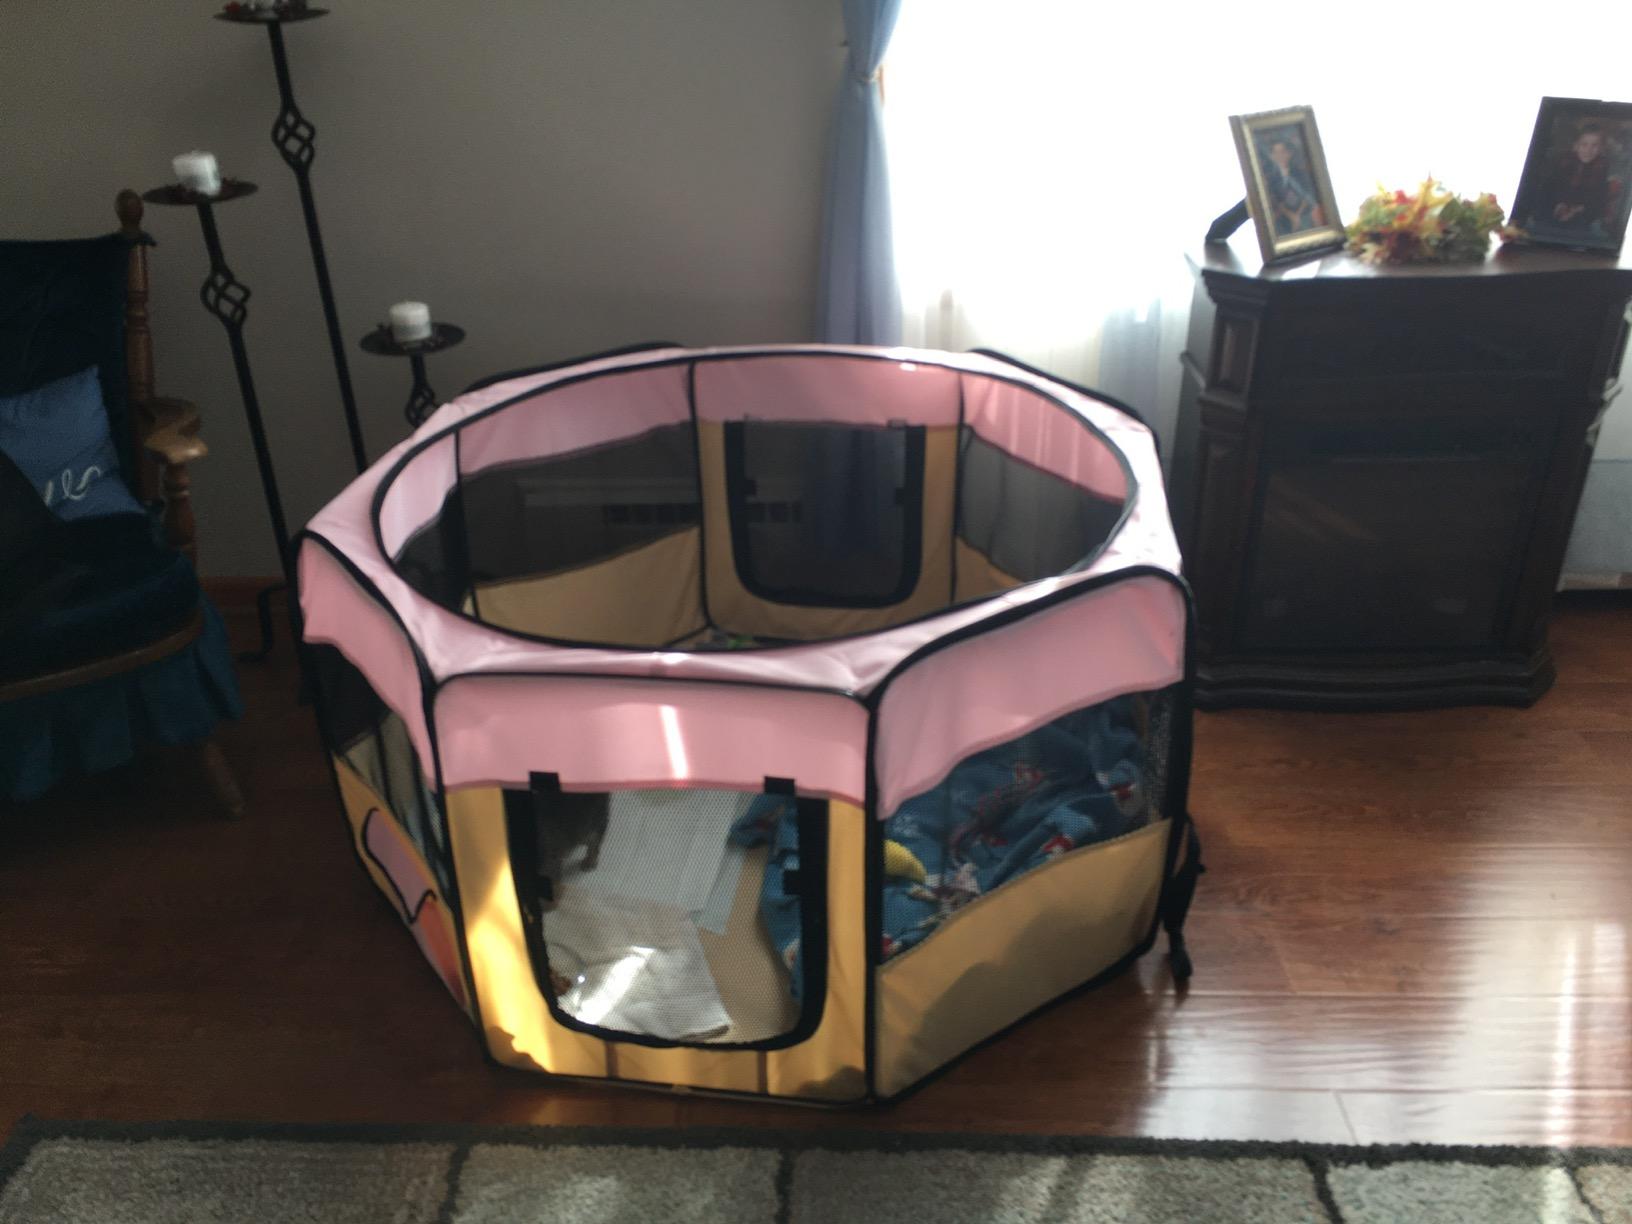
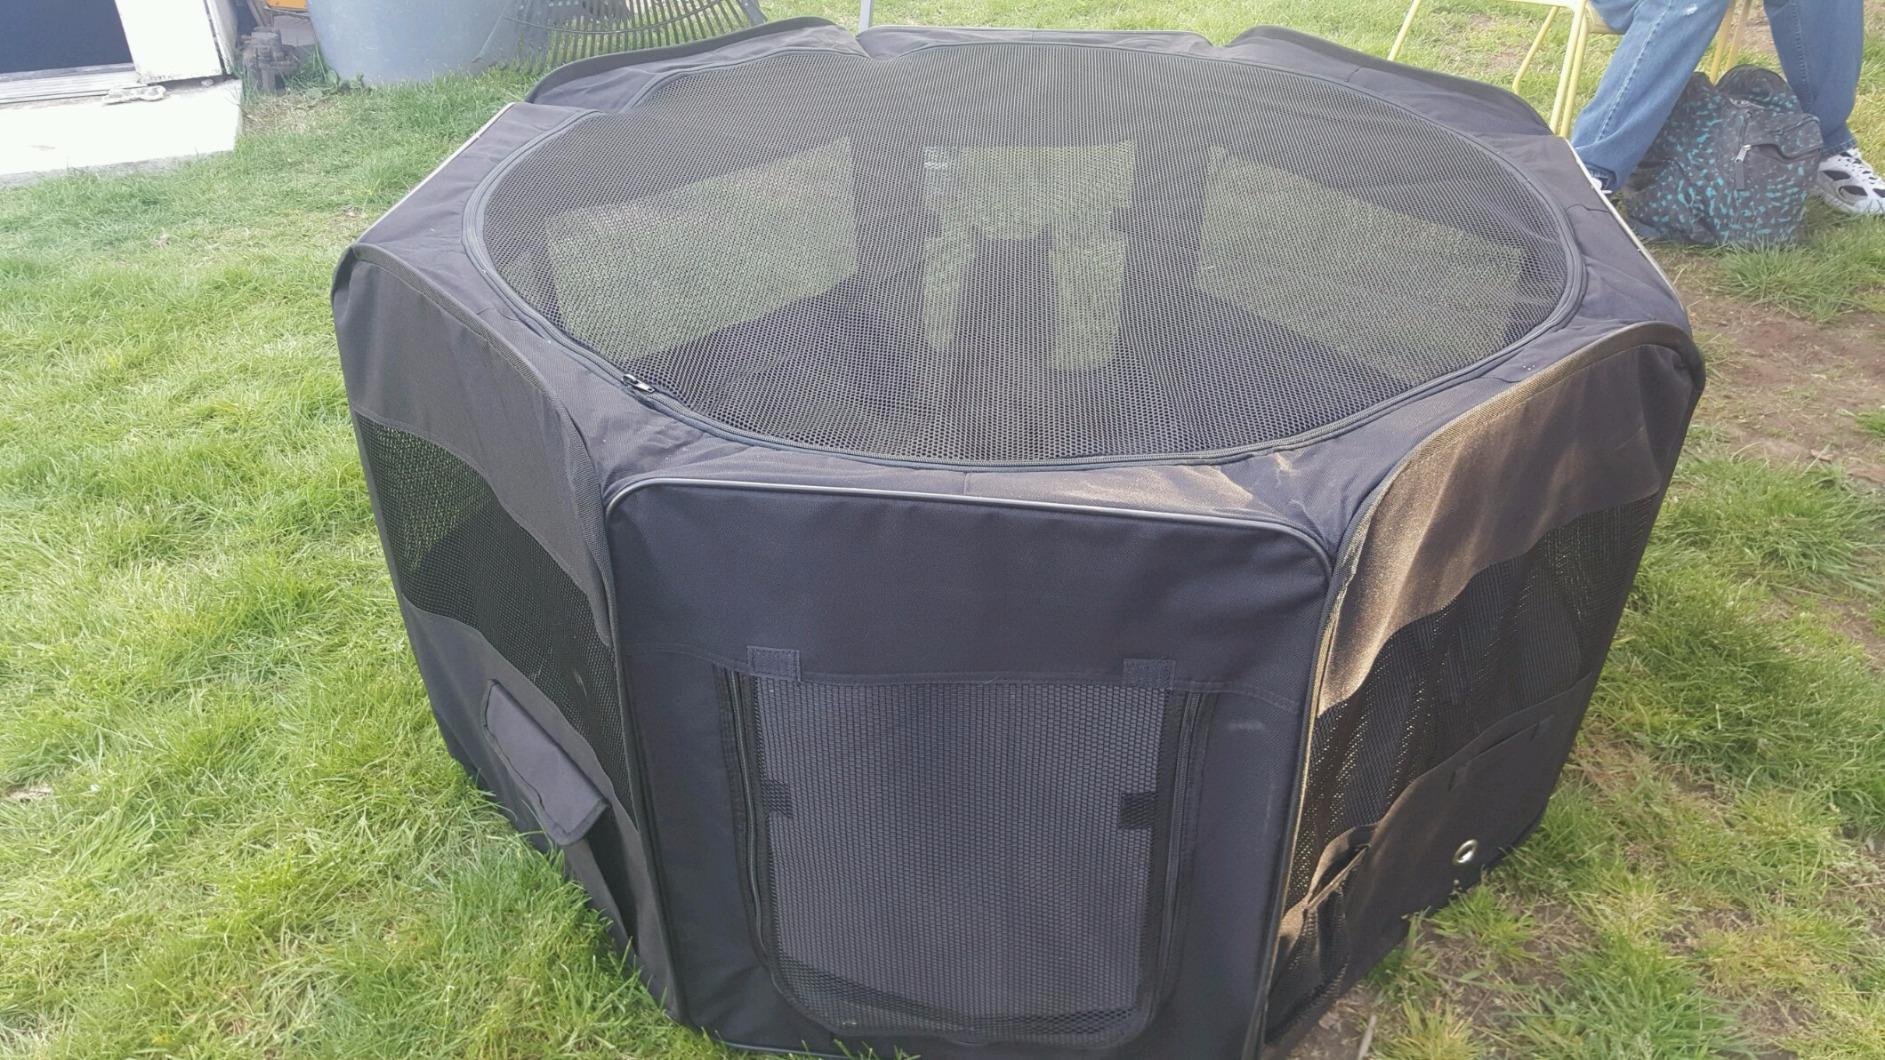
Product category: items_kennel
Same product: no